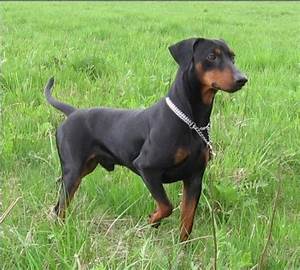
Label: cane